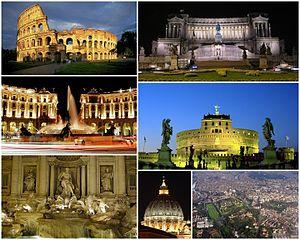
Rome /ʁɔm/ est la capitale de l'Italie. Située au centre-ouest de la péninsule italienne, près de la mer Tyrrhénienne, elle est également la capitale de la région du Latium, et fut celle de l'Empire romain durant 357 ans. En 2019, elle compte 2 844 395 habitants établis sur 1 285 km², ce qui fait d'elle la commune la plus peuplée d'Italie et la troisième plus étendue d'Europe après Moscou et Londres. Son aire urbaine recense 4 356 403 habitants en 2016. Elle présente en outre la particularité de contenir un État enclavé dans son territoire : la cité-État du Vatican, dont le pape est le souverain. C'est le seul exemple existant d'un État à l'intérieur d'une ville.